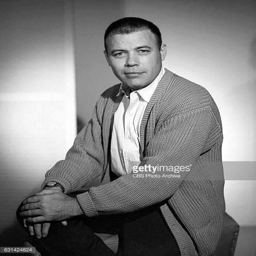
military person was an actor best remembered for his role as basketball shooting guard on the television series